Samuel B. Fairbank

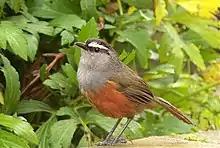
"Trochalopteron fairbanki" from the Palnis

Samuel was born in Stamford, Connecticut, the eldest son of John Barnard Fairbank, principal of a school. The family later moved to Massachusetts where they manufactured straw hats. Fairbank studied at Illinois earning an A.B. in 1842 and an A.M. in 1845 followed by studies at the Andover Theological Seminary. He was ordained D.D. in 1845. Shortly after marrying Abby Allen (died 1852), the couple moved to India to join the American Marathi Mission in western India. His work was mainly at Ahmednagar (1846 to 1850 and again from 1871 to 1879), Bombay (1850 to 1857), Wadala (1857 to 1871 with a break in the US from 1869-71) and from 1889 at Kodaikanai in South India. Fairbank had a camp on the ridge at Prospect Point in Kodaikanal. He visited the United States on three furloughs.